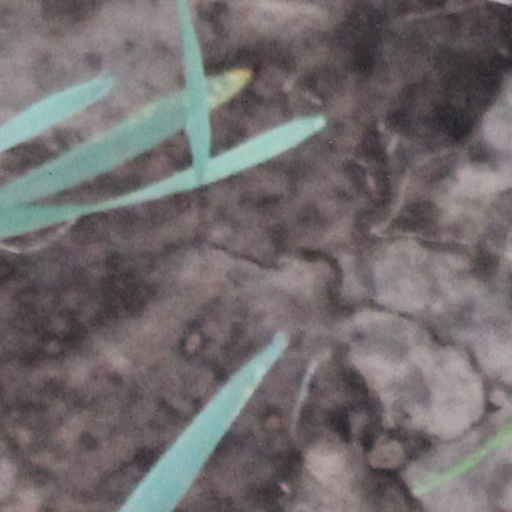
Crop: wheat